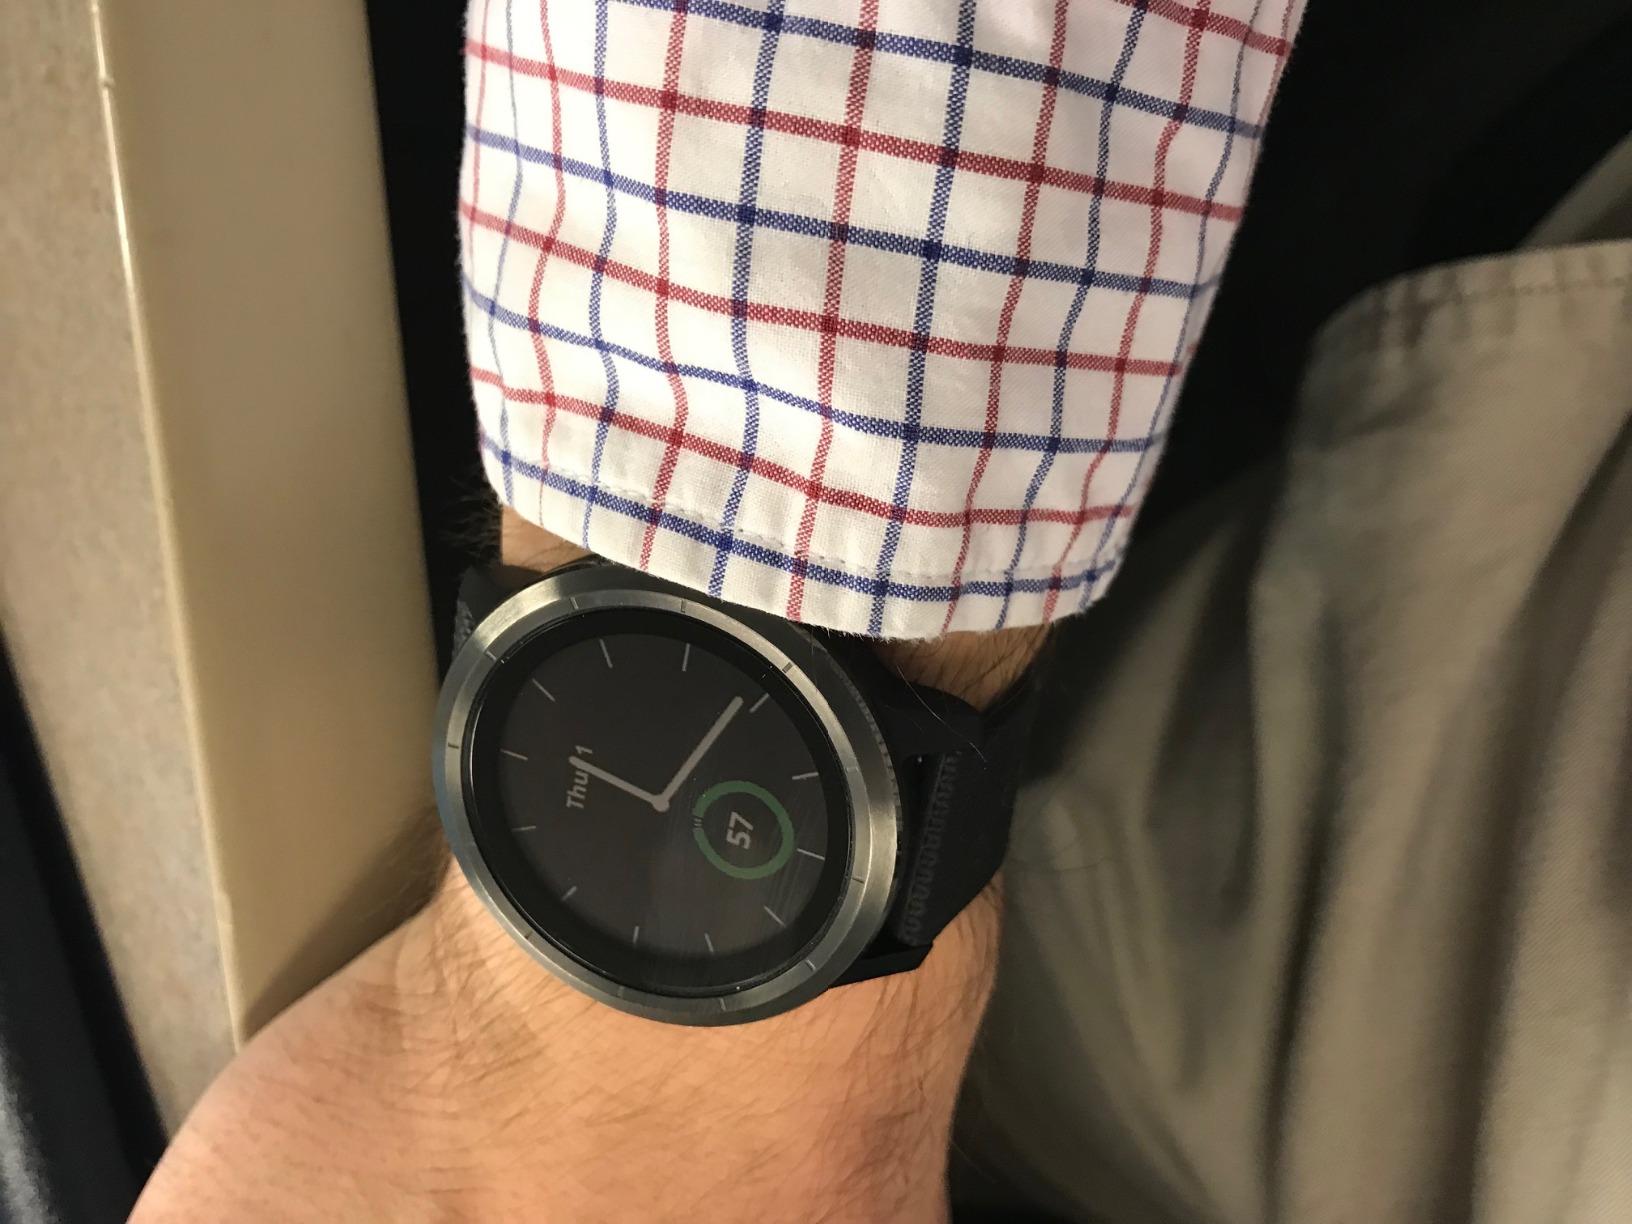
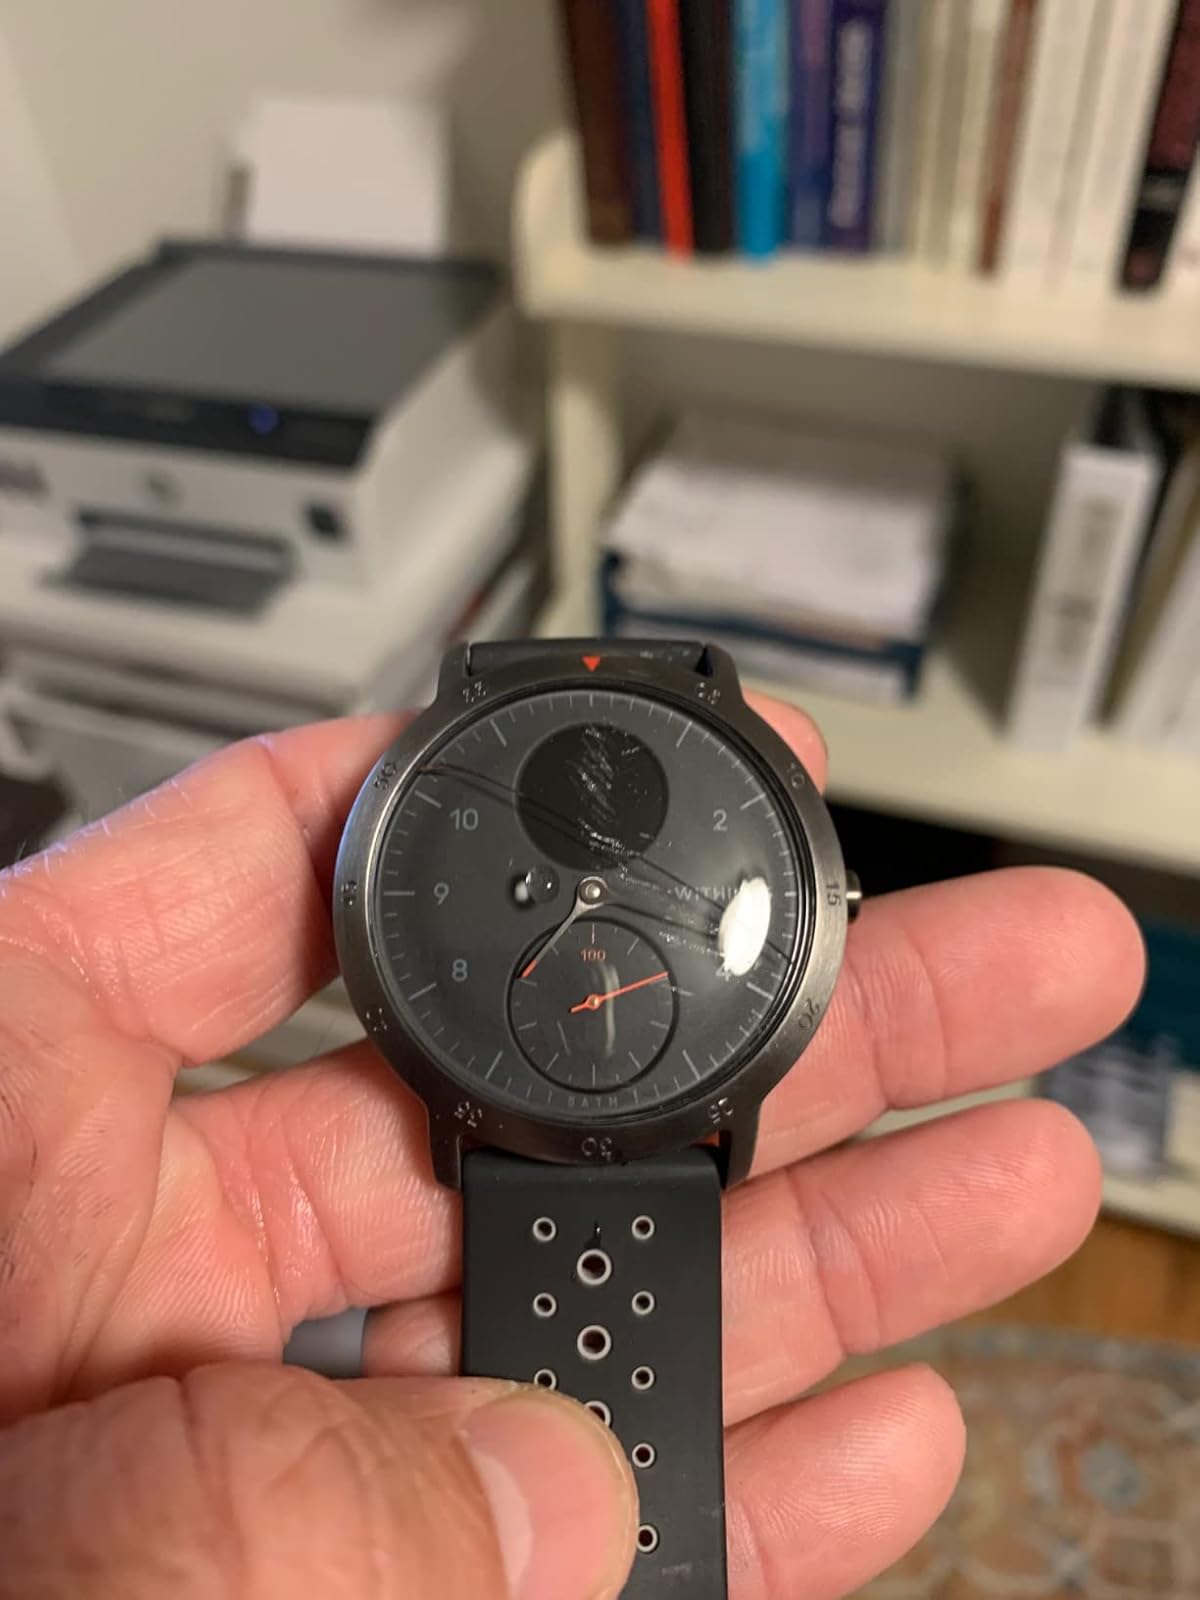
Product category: smartwatch
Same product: no